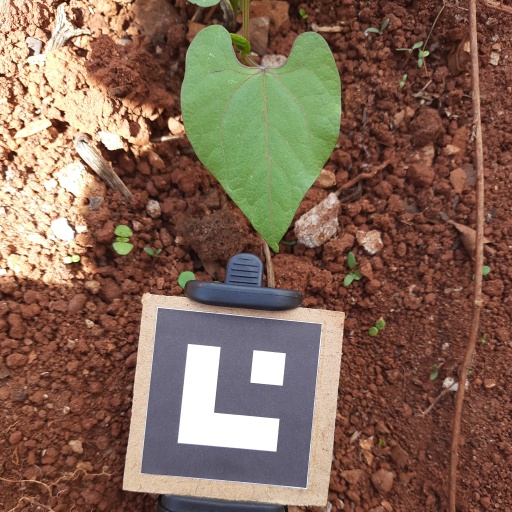
Observations: flat surface, no eating holes, under sunlight